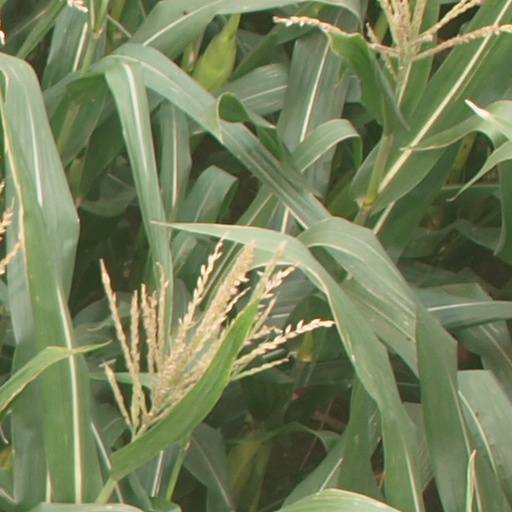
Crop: maize; corn